Beggiatoa

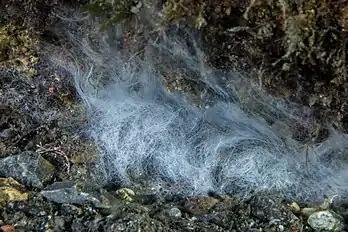
"Beggiatoa"-like filaments underwater

Narrow filaments are usually composed of cylindrical cells whose length is about 1.5 to 8 times their thickness; in wider filaments, cells are instead disk-shaped with cell lengths from 0.10 to 0.90 times their cell width. In all of the cultured strains the terminal cells of the filaments appear rounded.